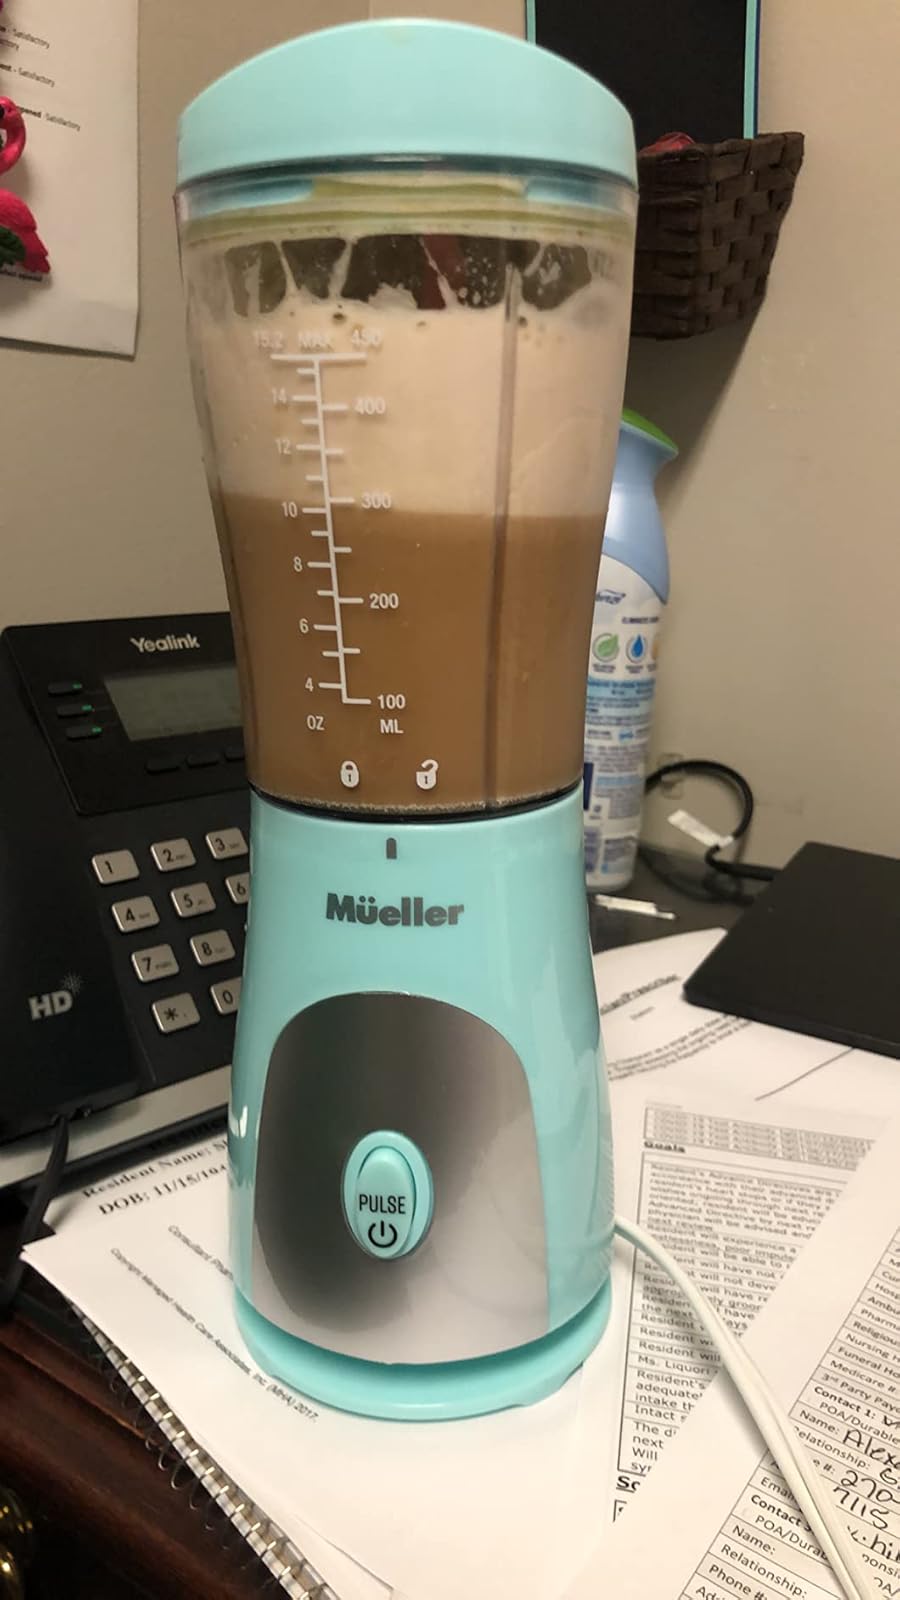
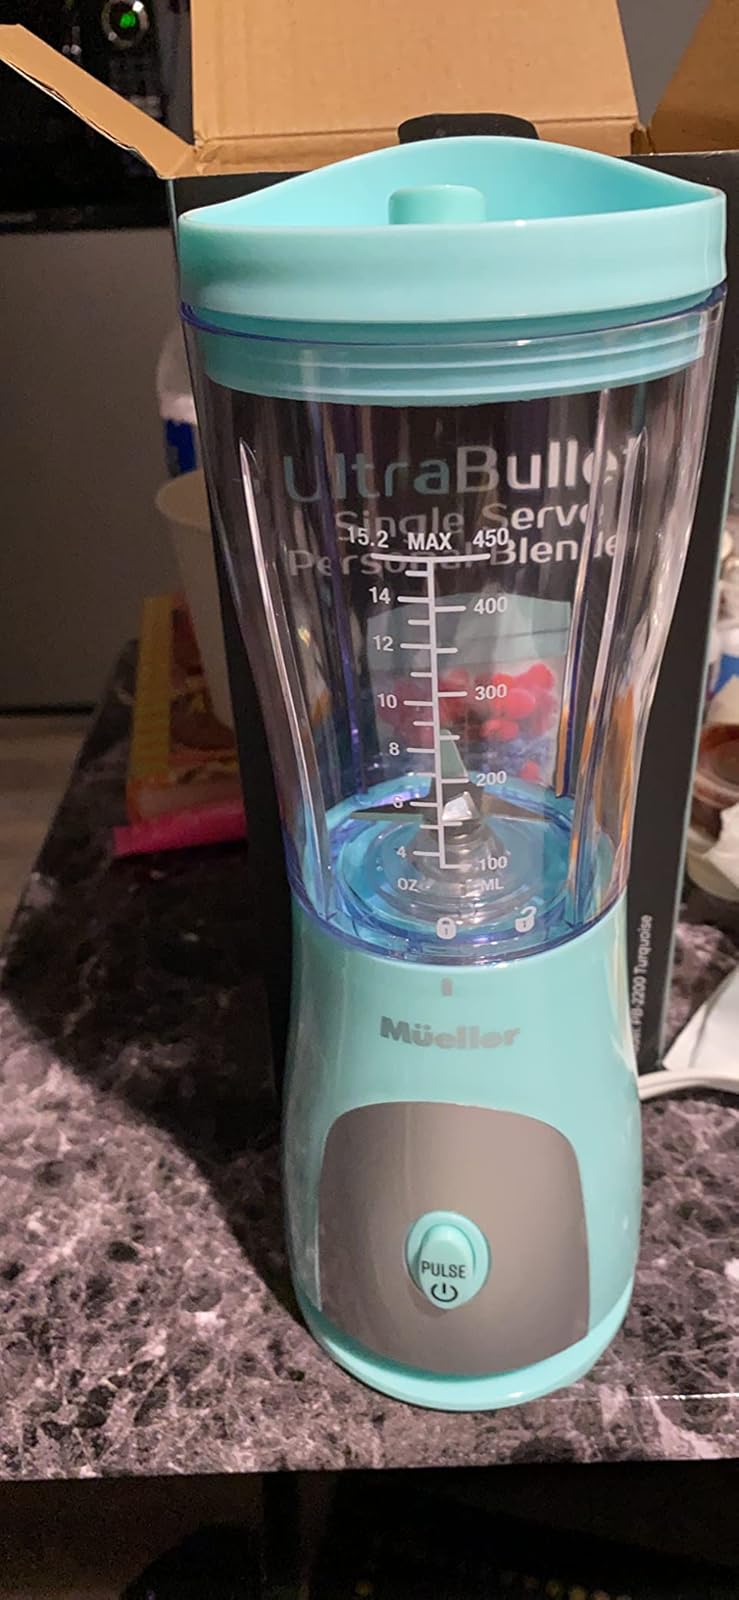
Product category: items_blender
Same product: yes